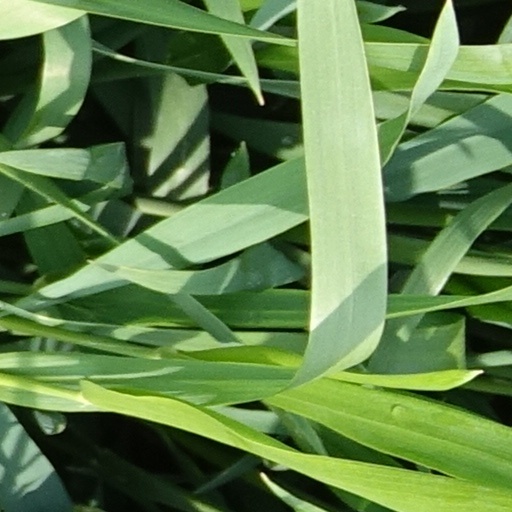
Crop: wheat